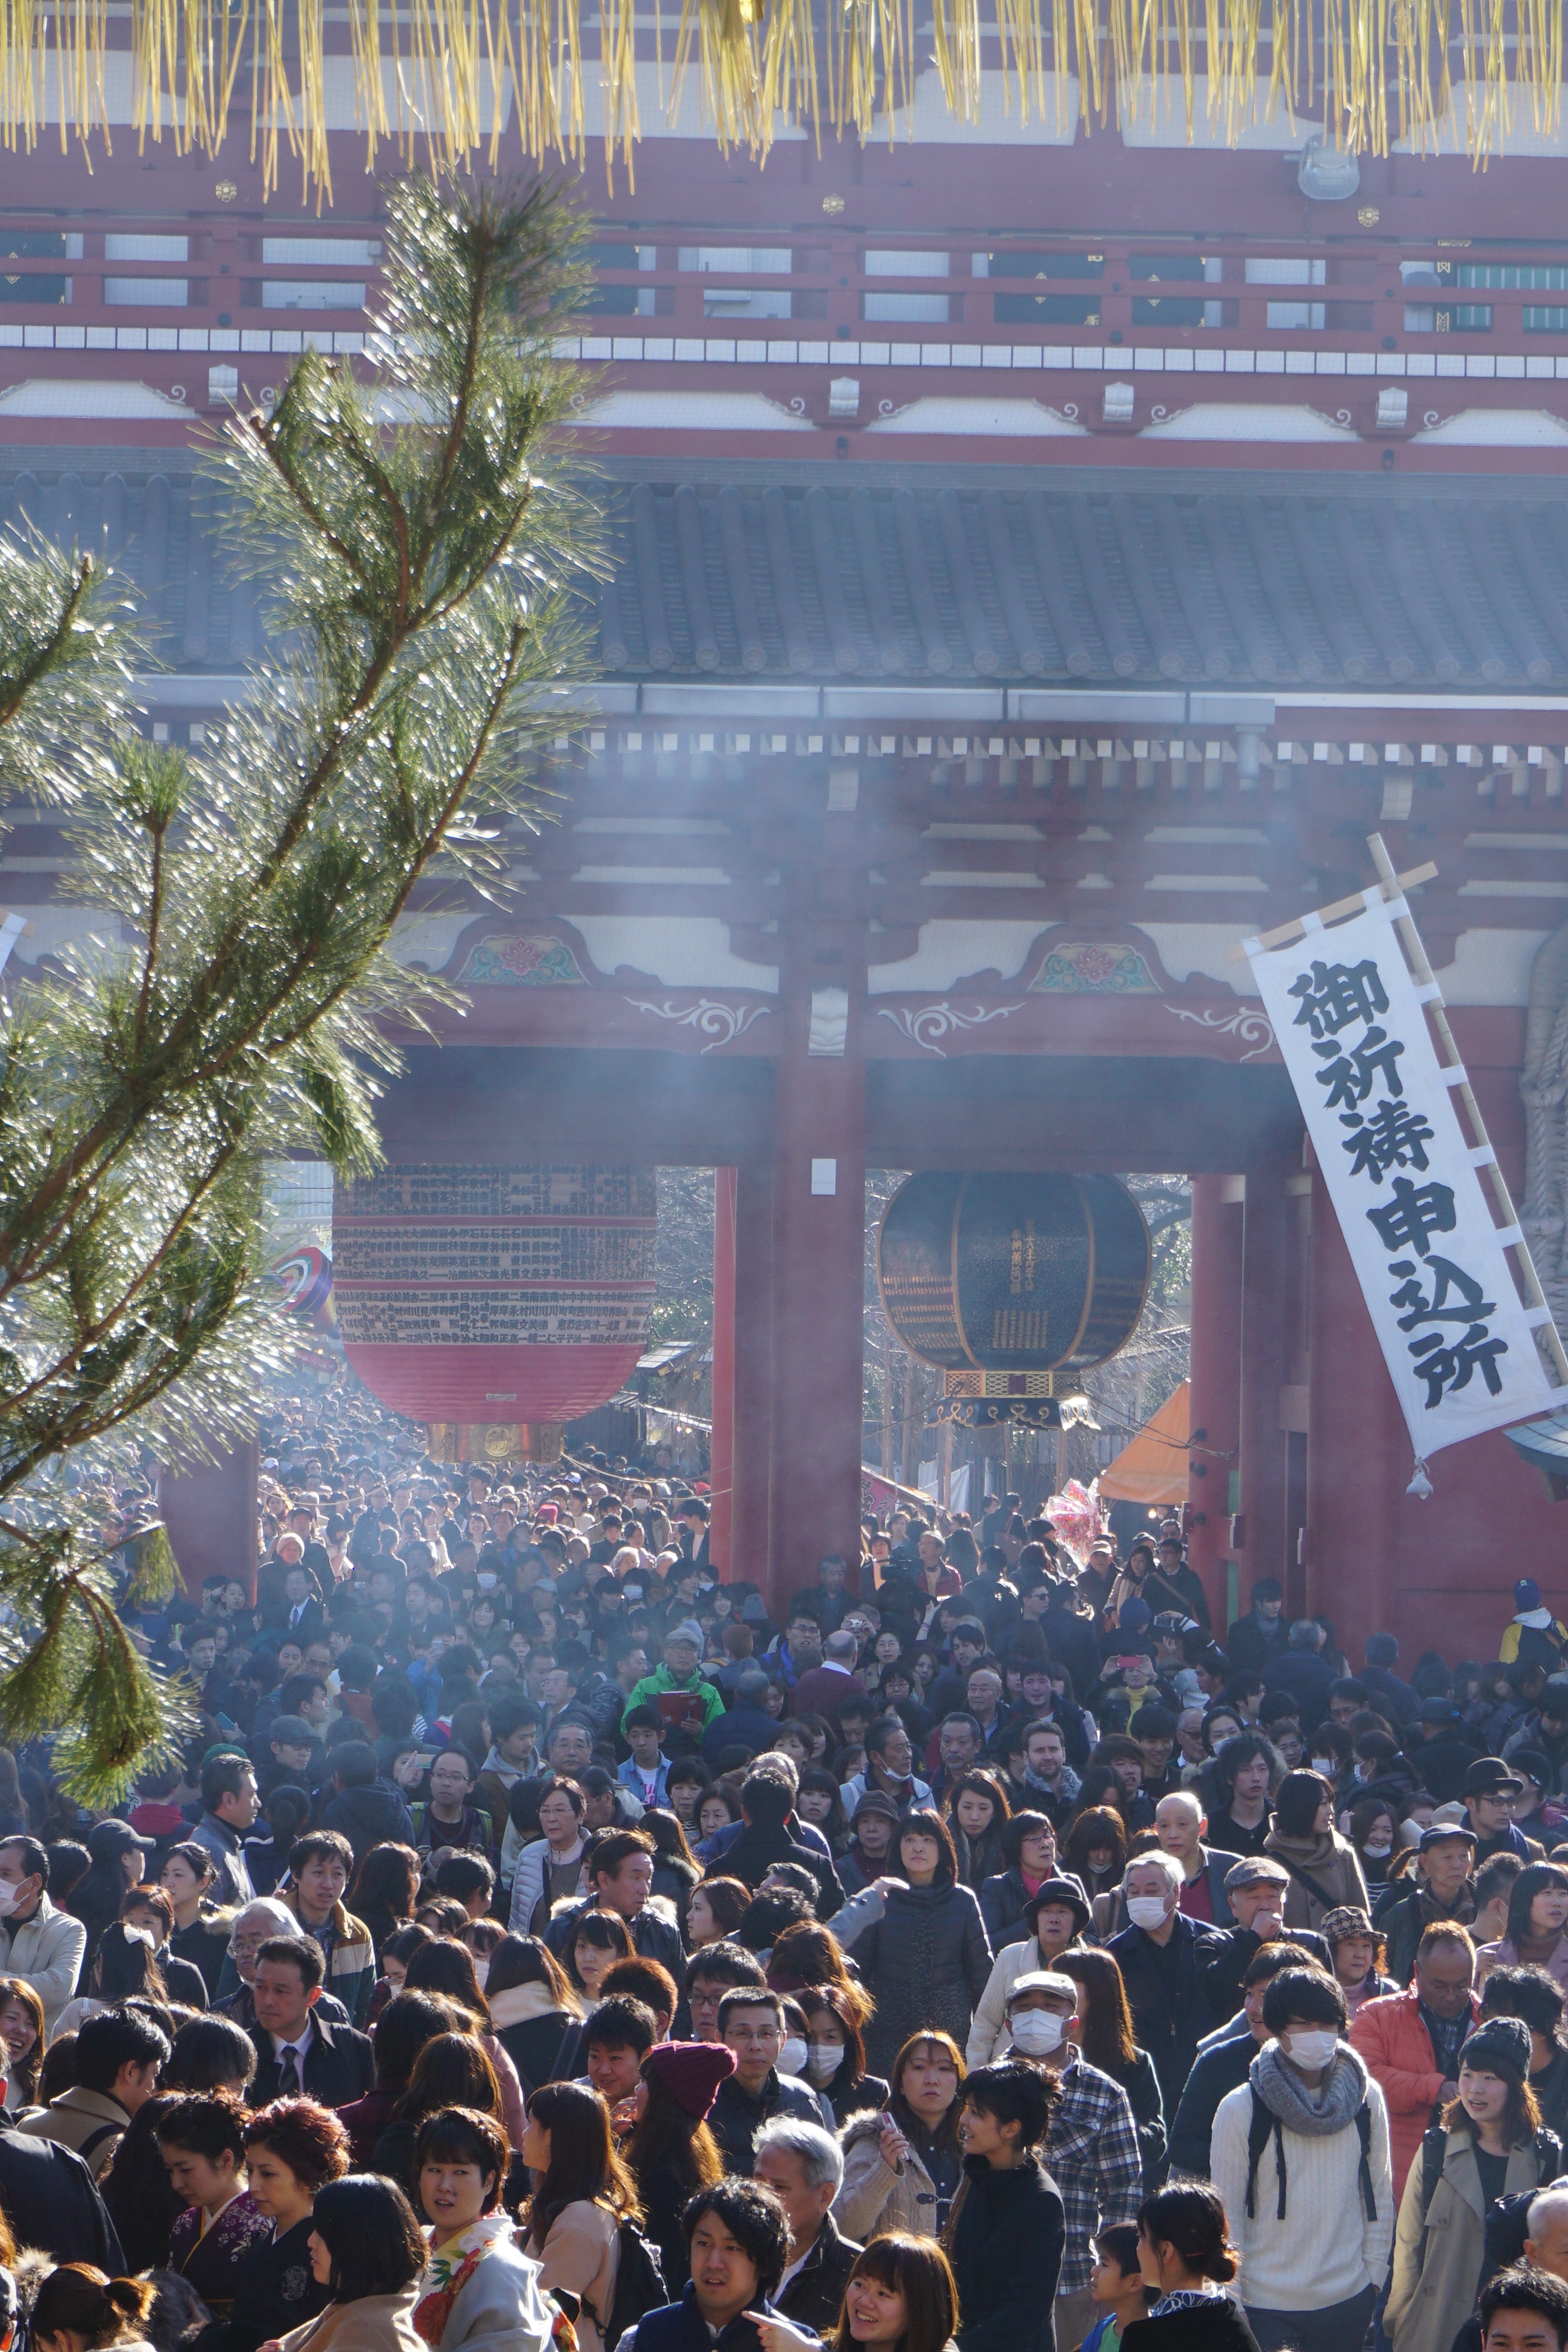
people, crowd, audience, asia, japan, stadium, stage, temple